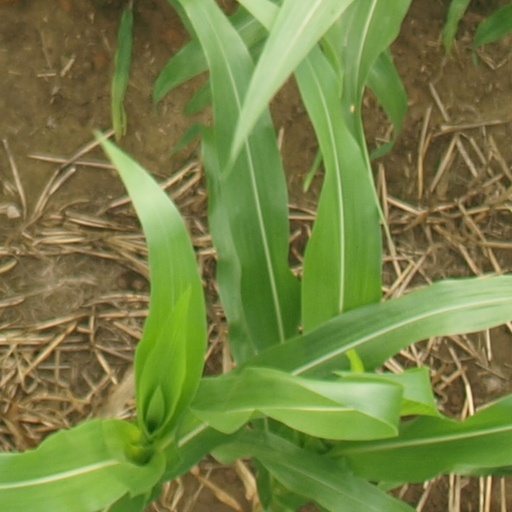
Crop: maize; corn